Answer in natural language. Considering the relative positions, is Doorway above or below dark grey lshaped countertop? Choose between the following options: below or above
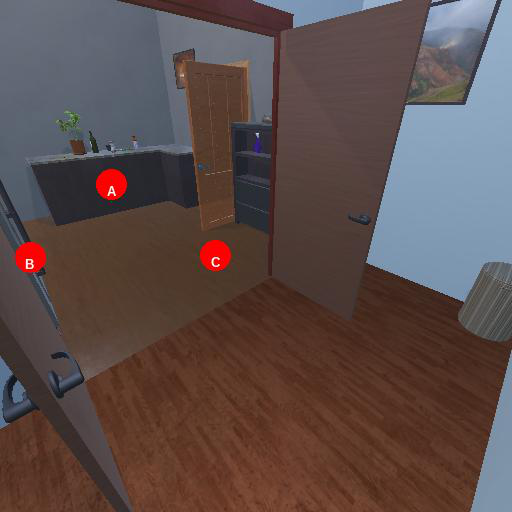
<answer>below</answer>